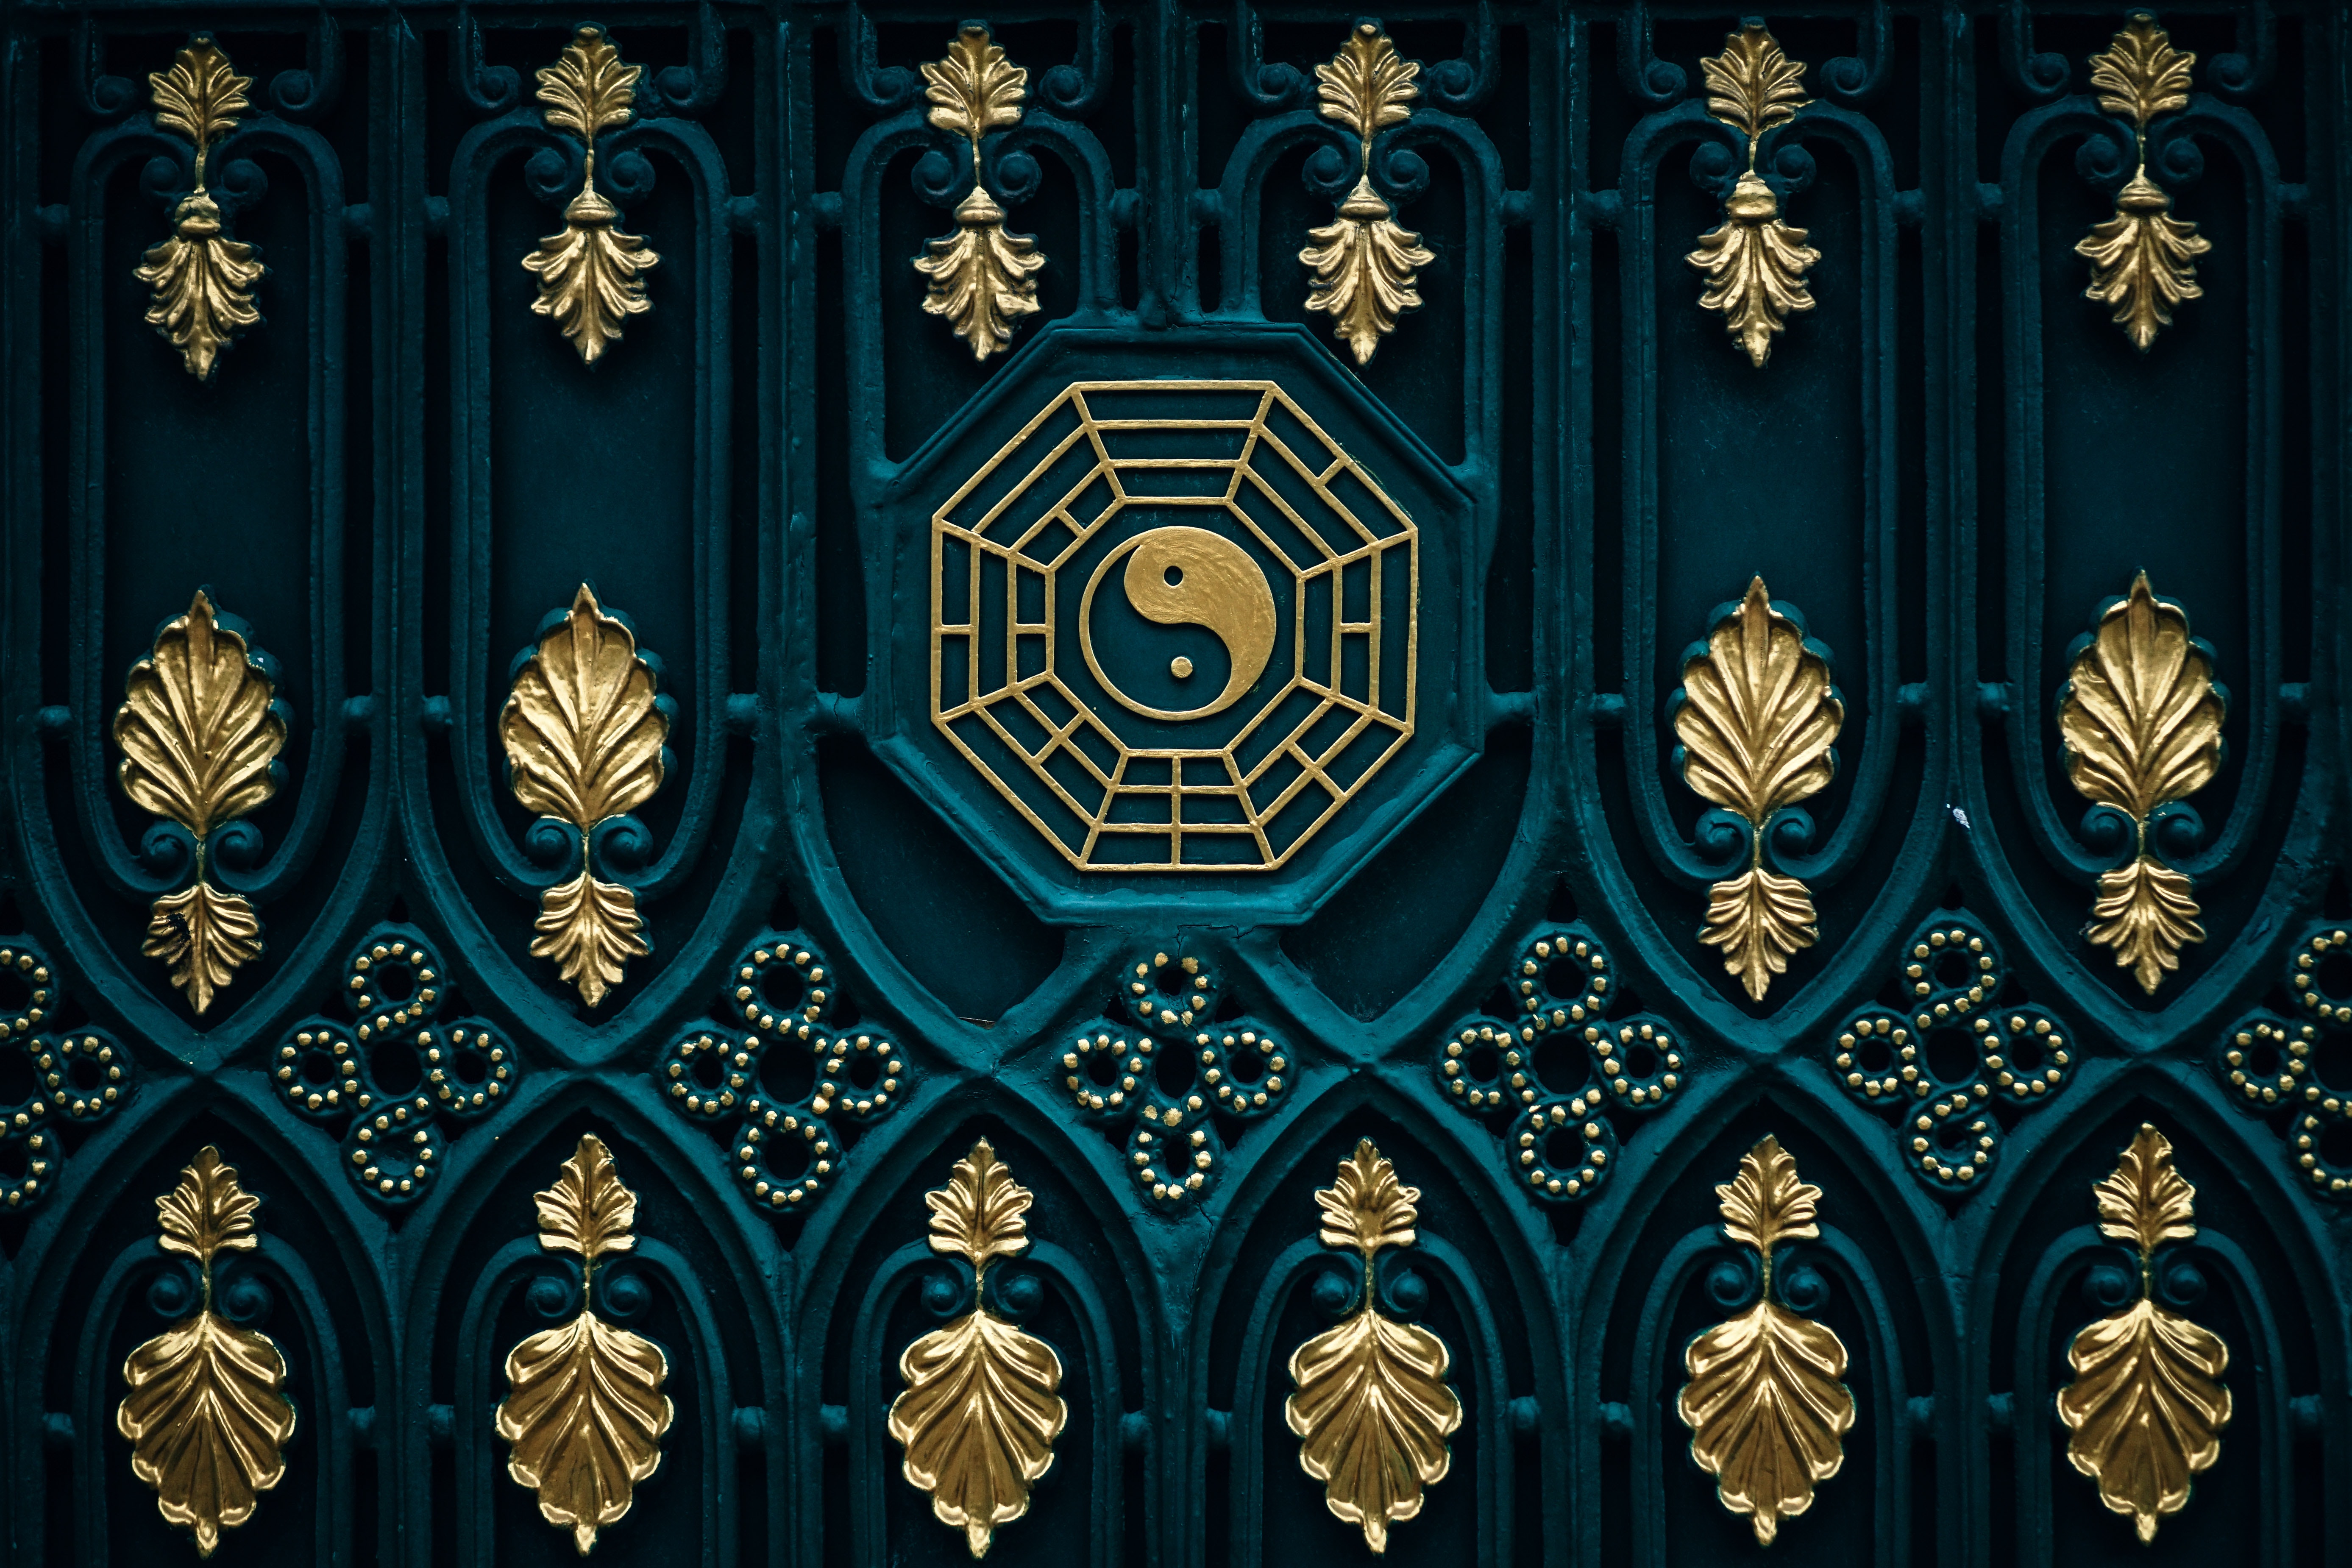
pattern, symmetry